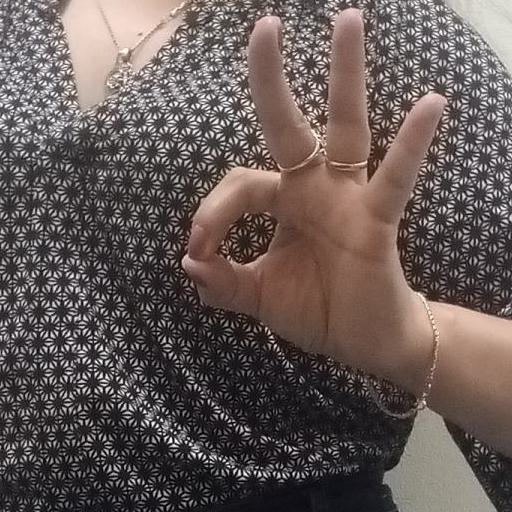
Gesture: ok